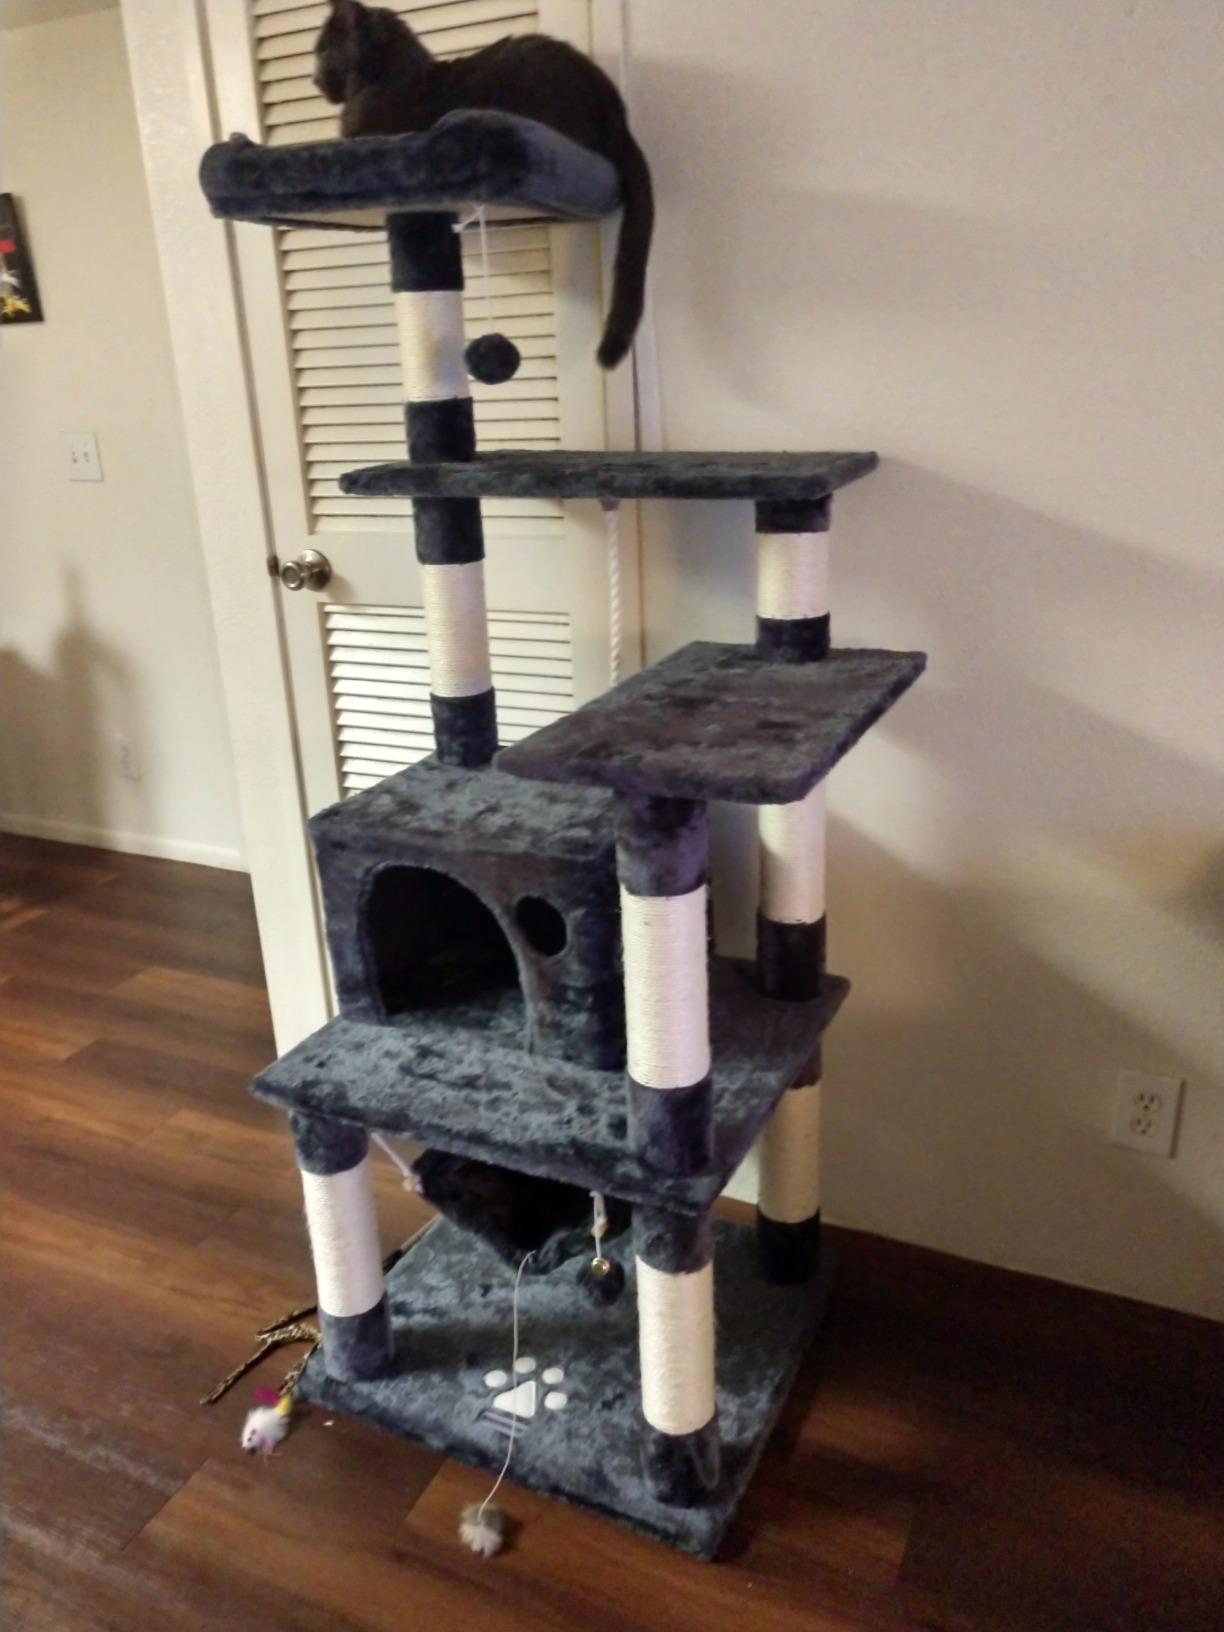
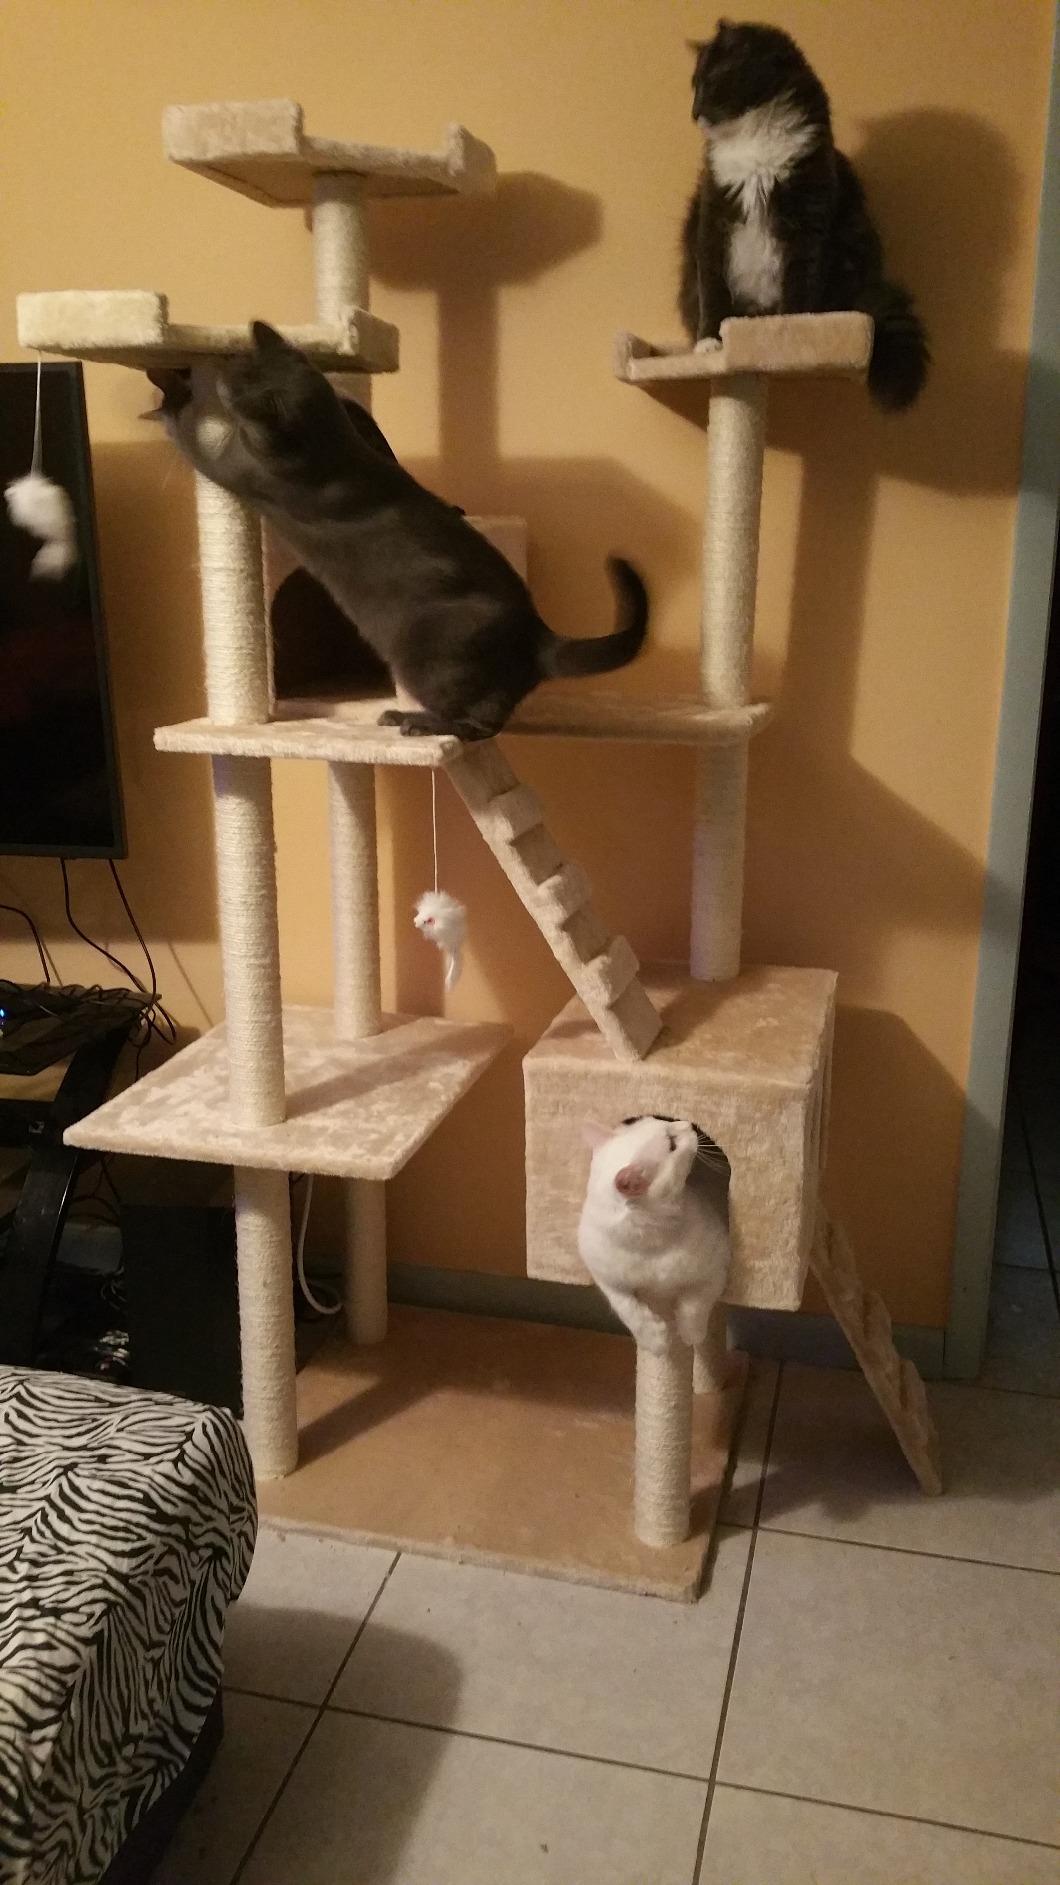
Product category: items_cat tree
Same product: no